Il medico... la studentessa

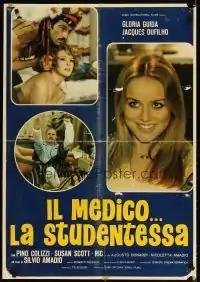

Il medico... la studentessa (The doctor ... the student) is a 1976 Italian commedia sexy all'italiana directed by Silvio Amadio.